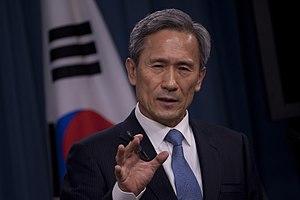
Kim Kwan-jin est le chef du Conseil de la Sécurité nationale de la Corée du Sud. Il avait été auparavant ministre de la Défense nationale de la République de Corée du 26 novembre 2010 au 30 juin 2014 et chef du comité des chefs d'état-major interarmées de novembre 2006 à mai 2008.